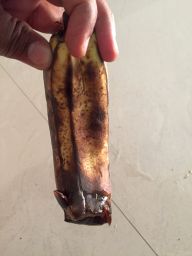
Fruit: Banana
Quality: Bad